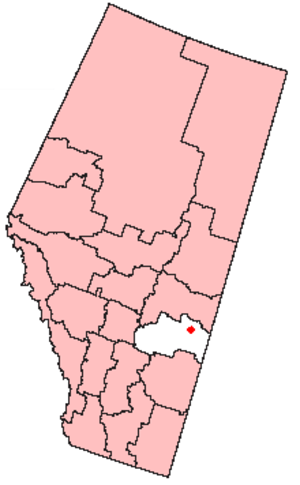
Wainwright est une ville de l'Alberta au Canada, situé au sud-est d'Edmonton. Elle comprend le centre administratif du district municipal Wainwright Nᵒ 61. Elle a été fondée en 1905 sous le nom de Denwood. Aujourd'hui, la partie nommée Denwood correspond à la garnison Wainwright.